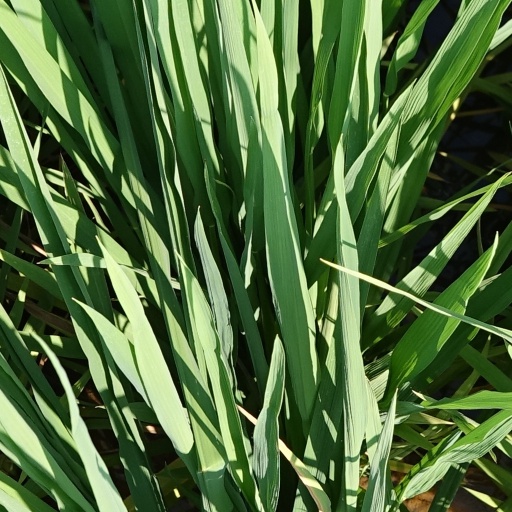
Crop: rice